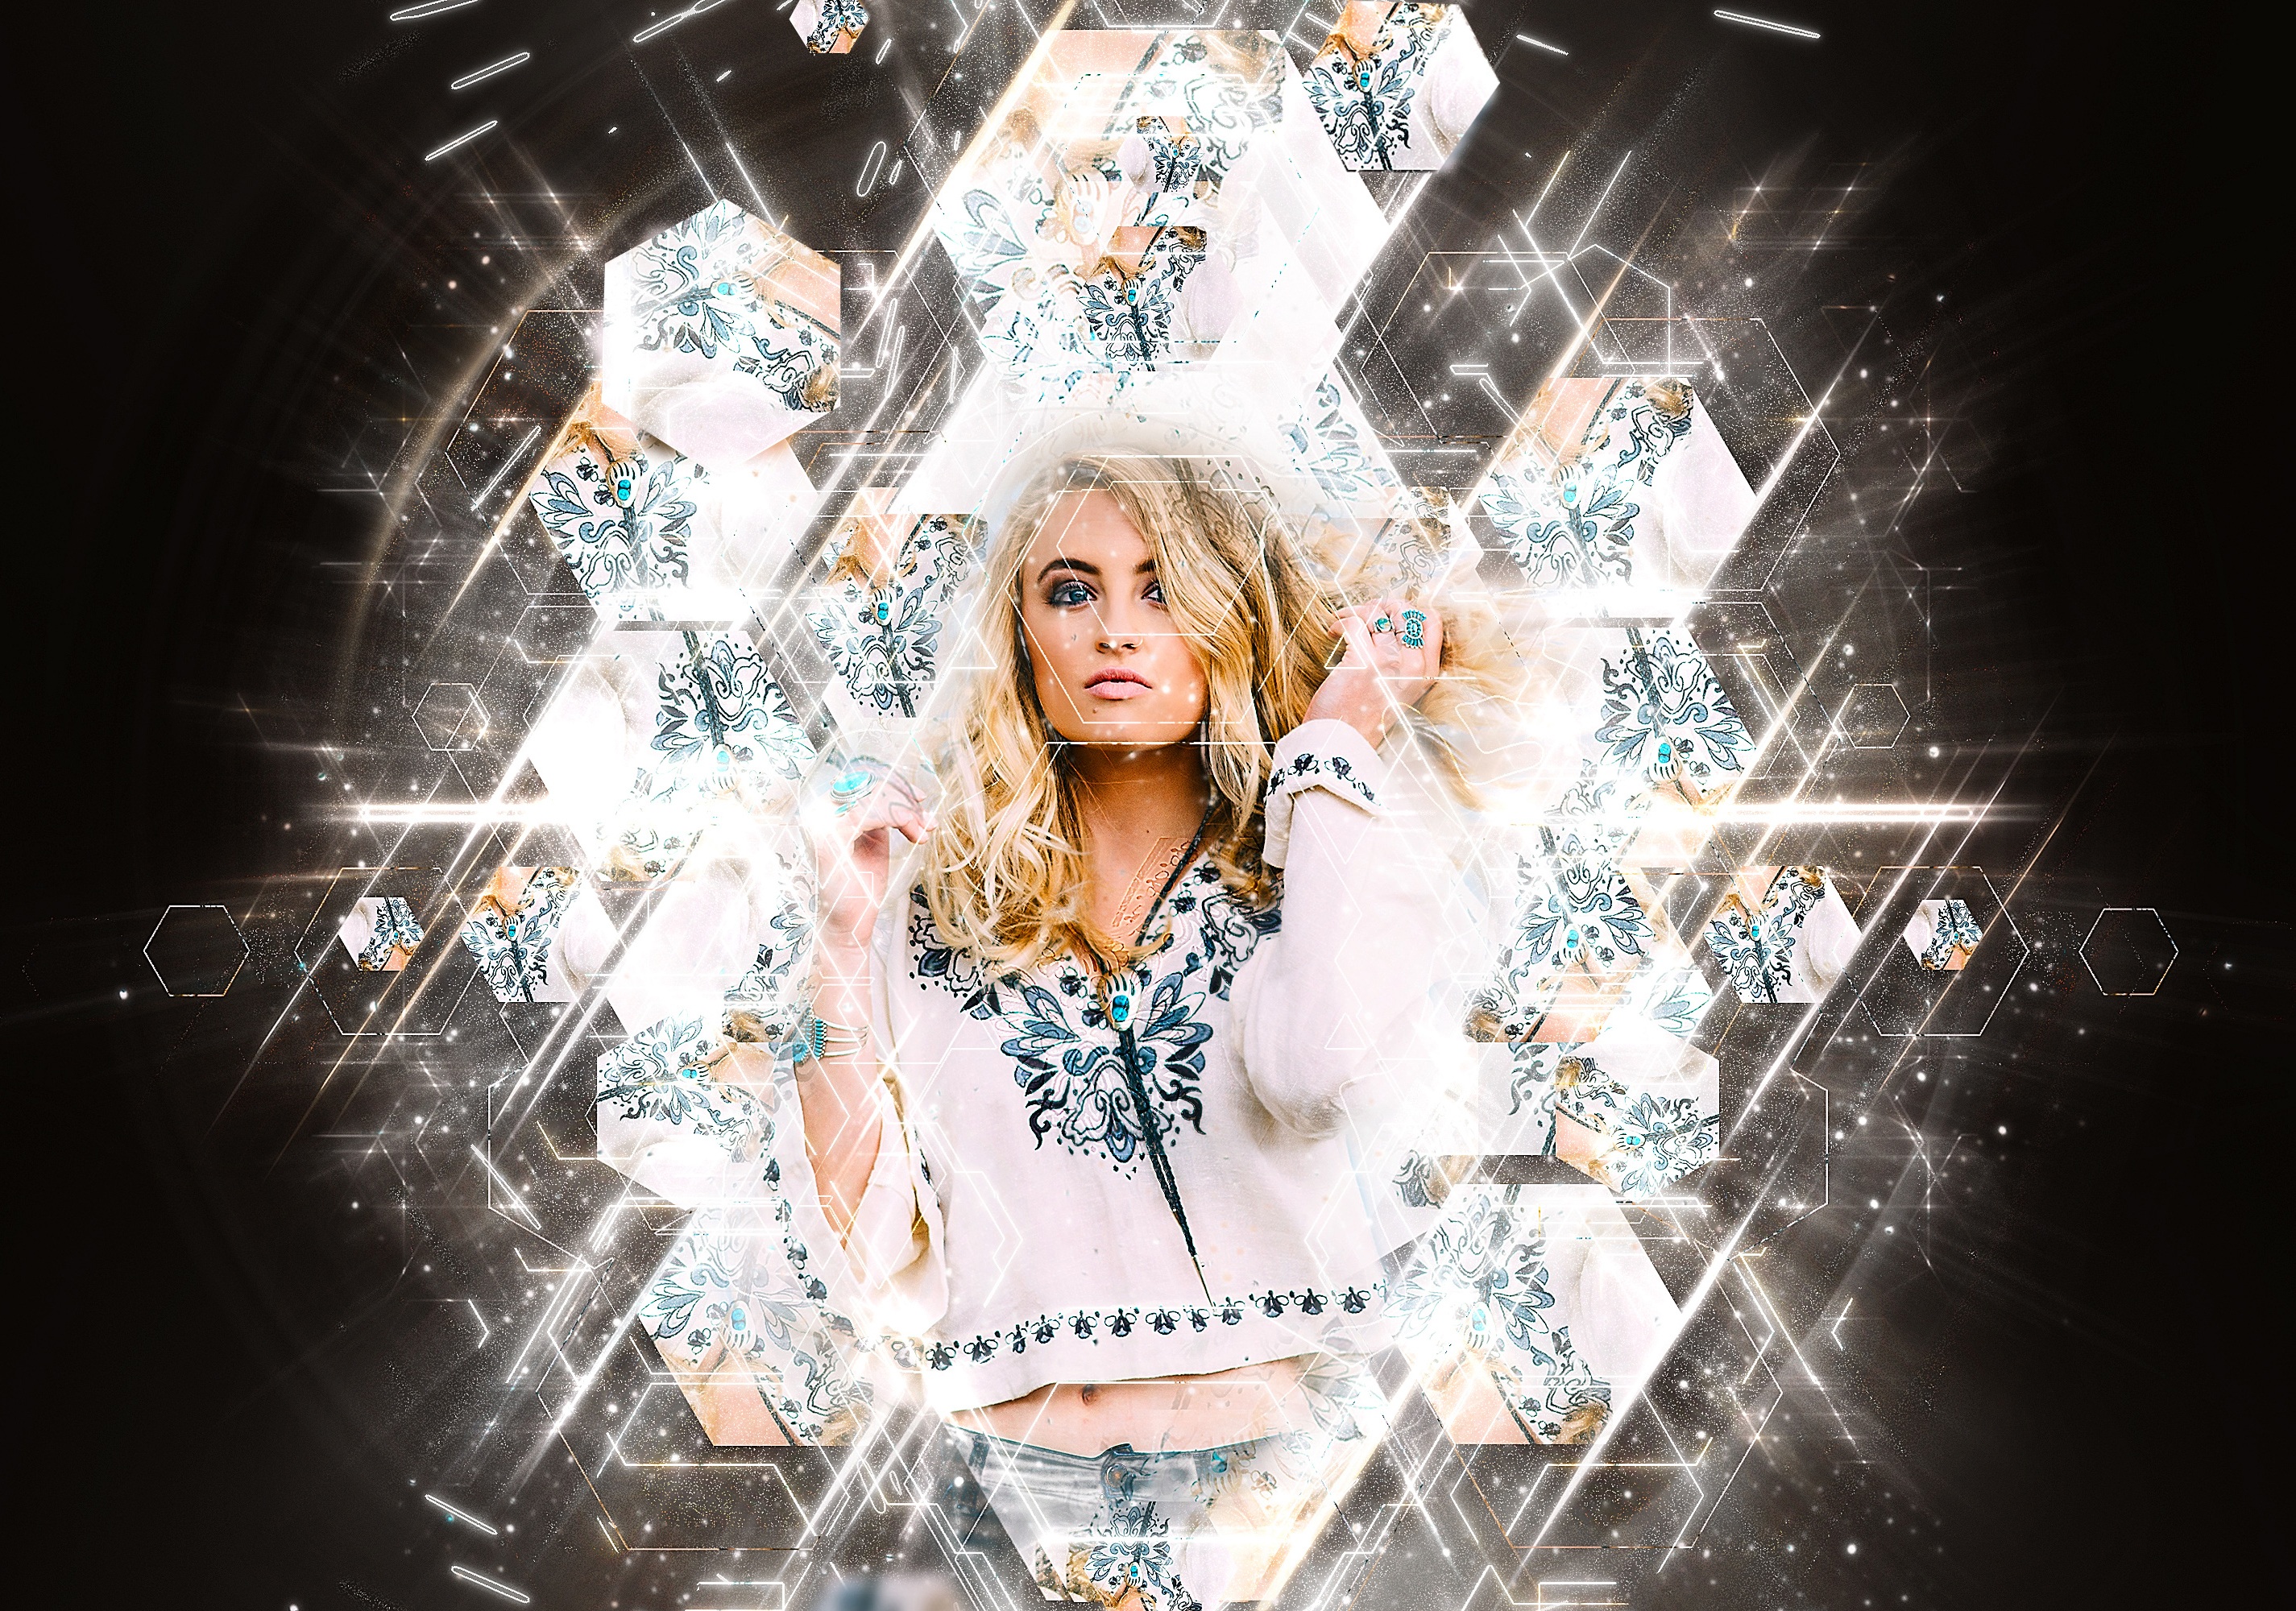
abstract, girl, woman, photography, artistic, blonde, art, design, flourish, beauty, polygon, emotion